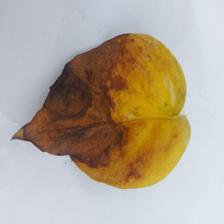
Label: Manganese Toxicity